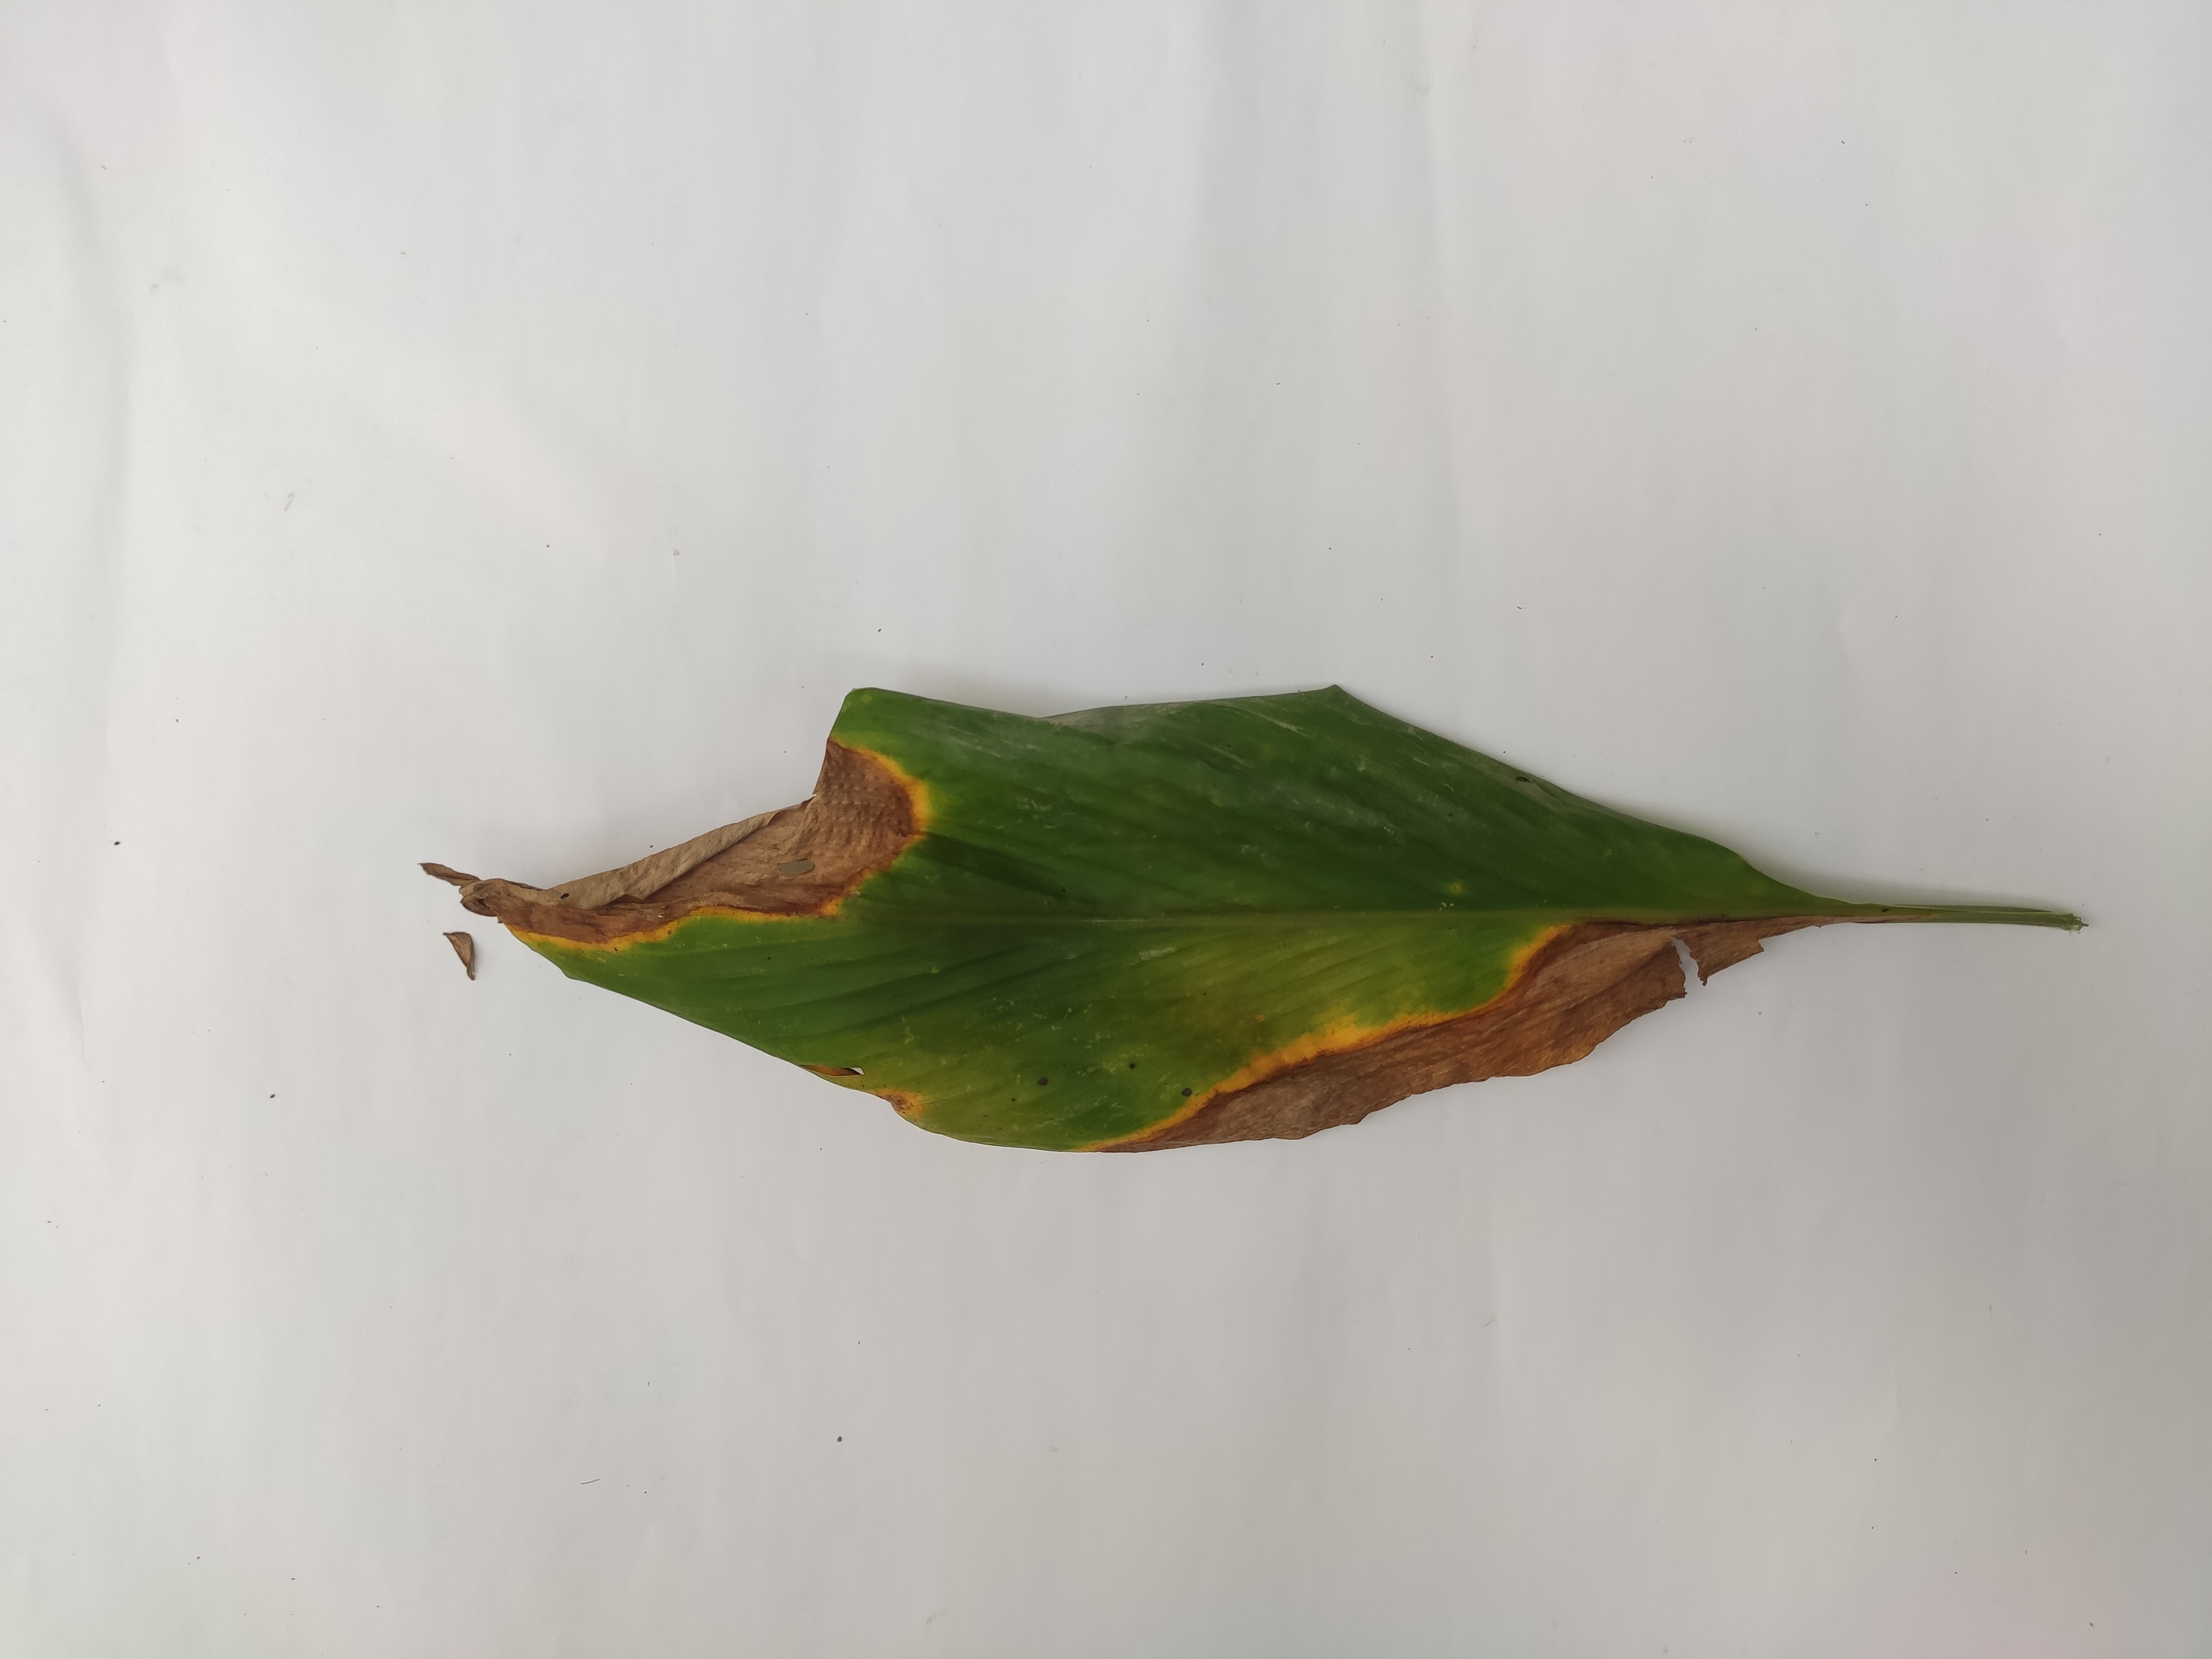
Label: Blotch